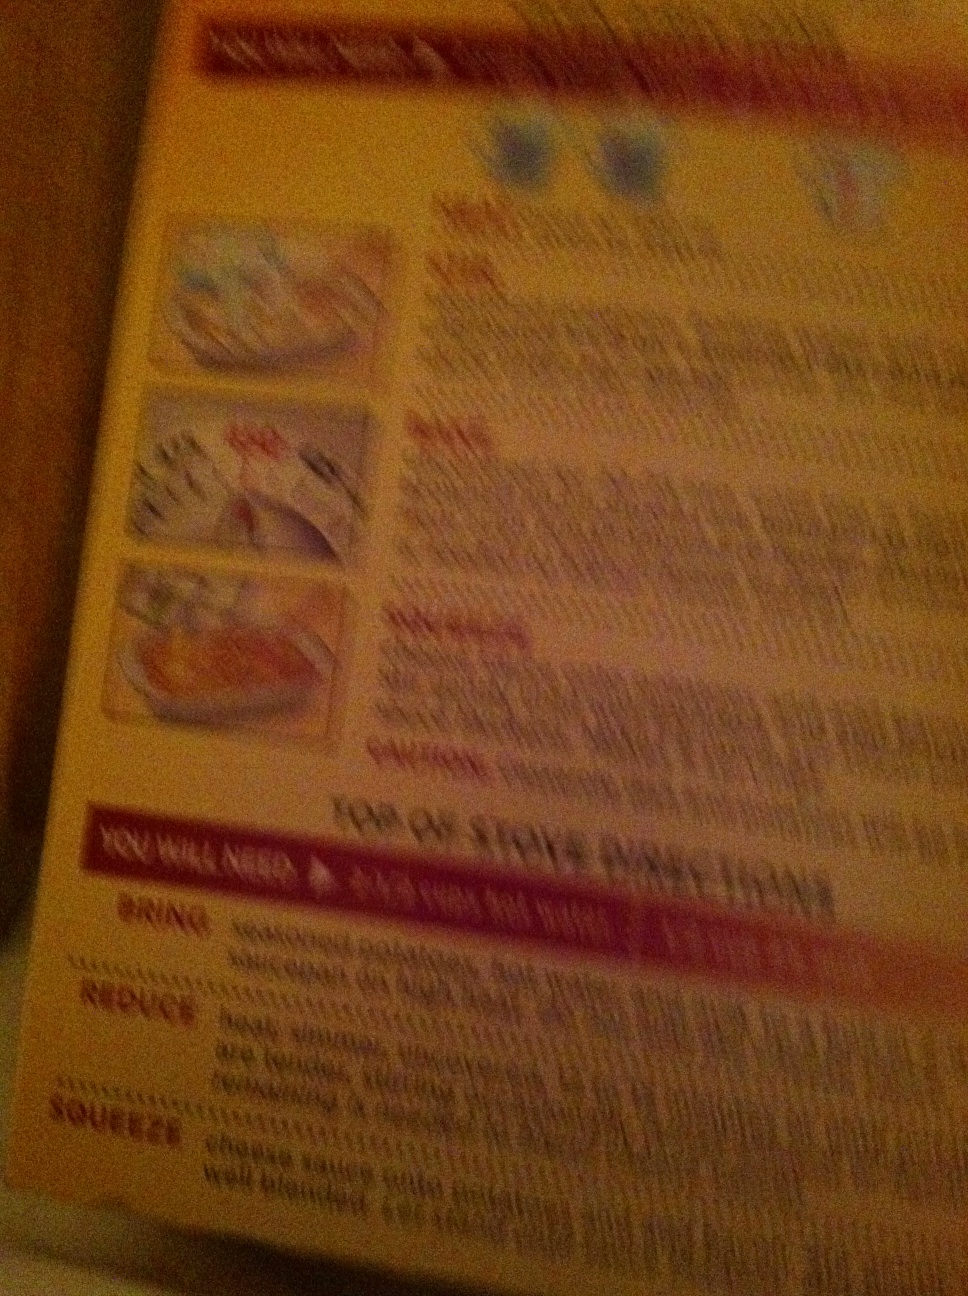Question: may i have the amount of water the amount of milk the baking time and temperature for this mix
Answer: unanswerable